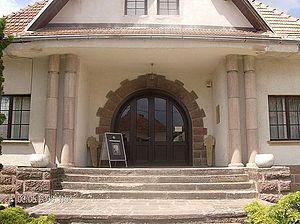
Gornji Milanovac est une ville et une municipalité de Serbie, situées dans le district de Moravica. Au recensement de 2011, la ville comptait 24 048 habitants et la municipalité dont elle est le centre 44 438.